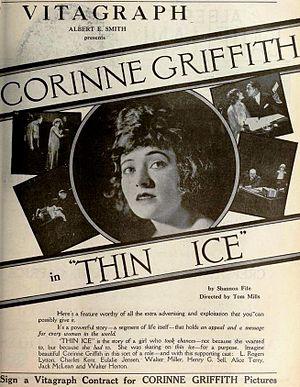
Thomas R. Mills est un acteur et réalisateur britannique, né à Londres le 28 juin 1878, et mort à Los Angeles le 29 novembre 1953
Thin Ice est un film dramatique américain muet réalisé par Thomas R. Mills en 1919.